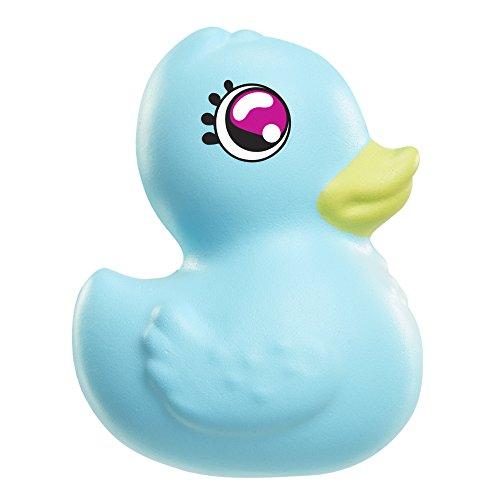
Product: Squish-Dee-Lish 5 Pack Slow-Rise Squishies, Series 3 - Pink Sea Shell, Blue Whale, Owl, Piñata, Blue Duck Bendable-Toy-Figures
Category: Toys & Games | Novelty & Gag Toys | Miniatures
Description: A collection of Super cute, soft foam Squishies.
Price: $13.77
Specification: ProductDimensions:8x4x12inches|ItemWeight:3.52ounces|ShippingWeight:5.6ounces(Viewshippingratesandpolicies)|DomesticShipping:ItemcanbeshippedwithinU.S.|InternationalShipping:ThisitemcanbeshippedtoselectcountriesoutsideoftheU.S.LearnMore|ASIN:B0752HGNV5|Itemmodelnumber:29995|Manufacturerrecommendedage:6-9years